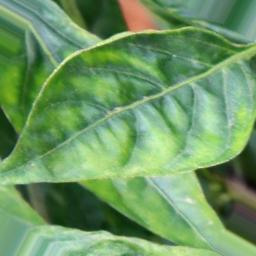
Label: mites_and_trips